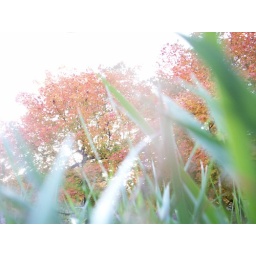
i am the green in the grass that bends back from underneath your feet..